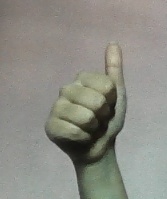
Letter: aleff